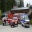
Label: ambulance